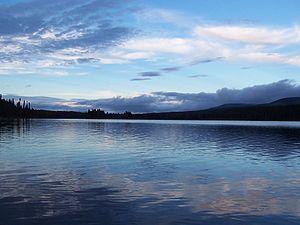
La Gaspésie est une péninsule située au centre-est du Québec, à l'est de la vallée de la Matapédia, et entourée des eaux du fleuve Saint-Laurent au nord, du golfe St-Laurent à l'est et de la baie des Chaleurs au sud. Le nom de Gaspésie est un dérivé du mot Gaspé qui est un dérivé du terme micmac « Gespeg » signifiant « fin des terres ».